Gradius III

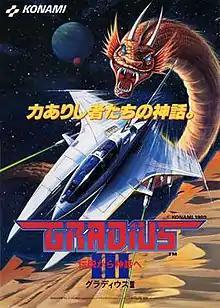
Japanese arcade flyer

Gradius III is a 1989 scrolling shooter video game developed and published by Konami, originally released for the arcades in Japan and other parts of Asia on December 11, 1989. It is the third game in the "Gradius" series. The game was ported to the Super Nintendo Entertainment System in Japan in 1990 and North America in 1991, and served as a launch title for the system in North America. The arcade version would never see the light of day in the West until it was included alongside "Gradius IV" in a two-in-one compilation ("Gradius III & IV") for the PlayStation 2 and in the "Gradius Collection" for the PlayStation Portable.